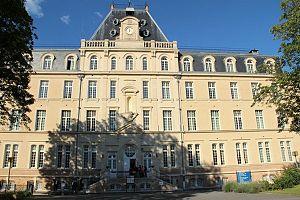
Fondé en 1874 par les Pères jésuites, Saint-Joseph de Reims est un établissement scolaire catholique mixte sous contrat d’association avec l’État scolarisant 1 250 élèves de la maternelle au baccalauréat, actuellement situé entre les rues des Capucins, de Venise, de l'Équerre et des Moulins à Reims. Il dispose d’un internat de 340 lits pour les collégiens et les lycéens et propose un projet de formation, fortement inspiré de la pédagogie ignatienne, en trois étapes :
La rue Ruinart-de-Brinont est une voie de la commune de Reims, située au sein du département de la Marne, en région Champagne-Ardenne.
Le lycée Jean-Jaurès, situé dans le centre de la ville de Reims, est un lycée public d'enseignement général et technologique. L'établissement porte le nom de l'homme politique Jean Jaurès.